Saab H engine

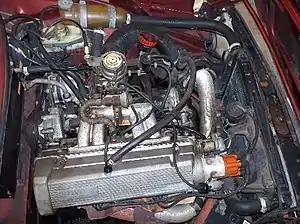
Saab H engine (B201) in a 1987 Saab 90

B201 is the original H engine with two valves per cylinder and a single overhead camshaft. It was introduced in 1981 and unlike the B engine it did not have the central shaft which used to power the distributor, oil- and coolant pump. Instead the distributor is located at the front of the cylinder head and directly driven by the camshaft, while the integrated waterpump was replaced with a separate unit to the rear of the engine.